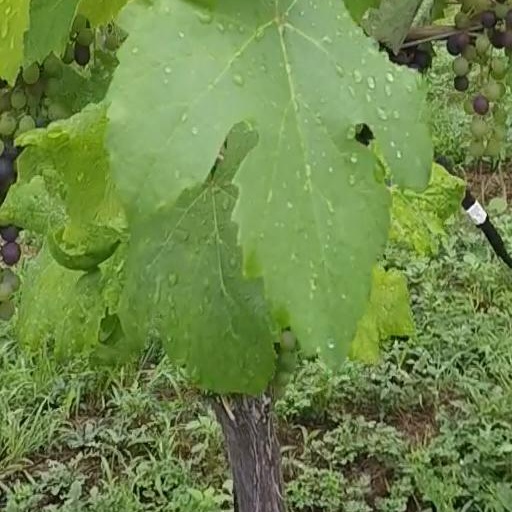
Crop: grape